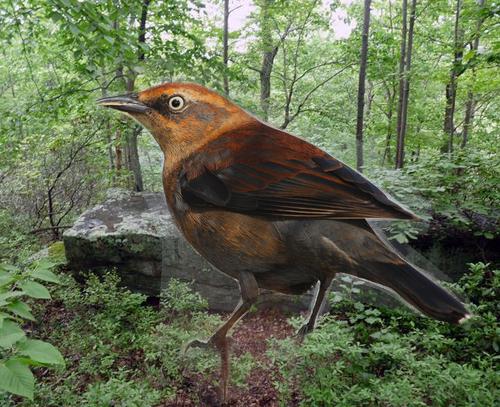
Bird species: Rusty_Blackbird
Bird type: landbird
Background: land